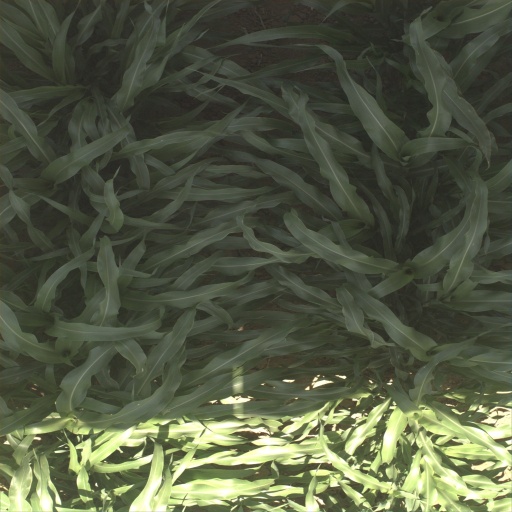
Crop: sorghum